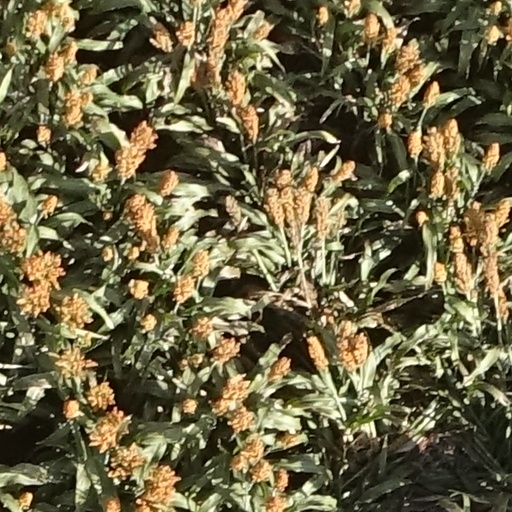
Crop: sorghum